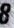
Number: 8